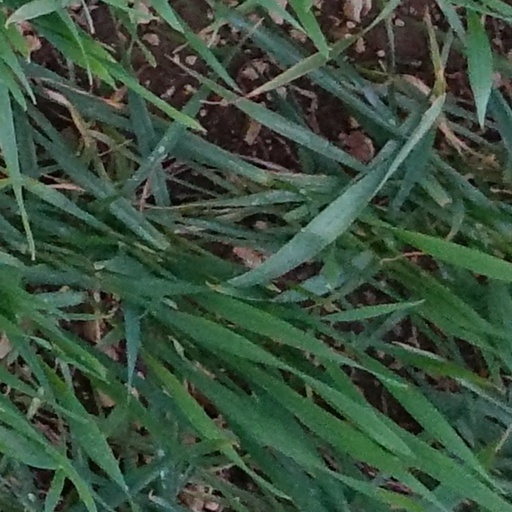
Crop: wheat